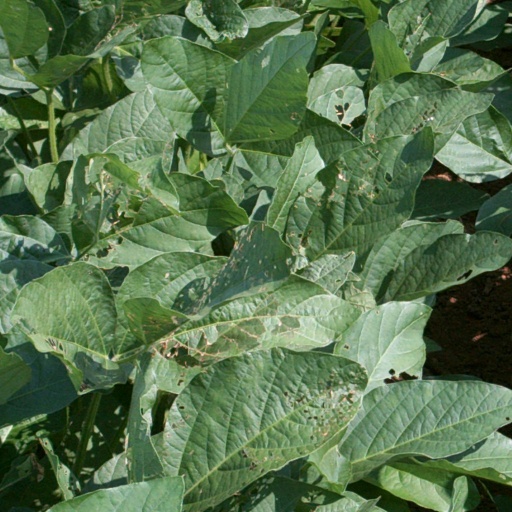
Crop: soybean